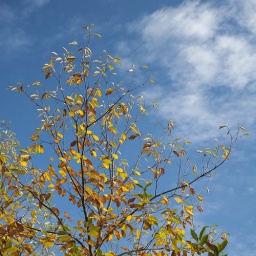
Feuilles jaunes contre ciel bleu / Yellow leaf against blue sky